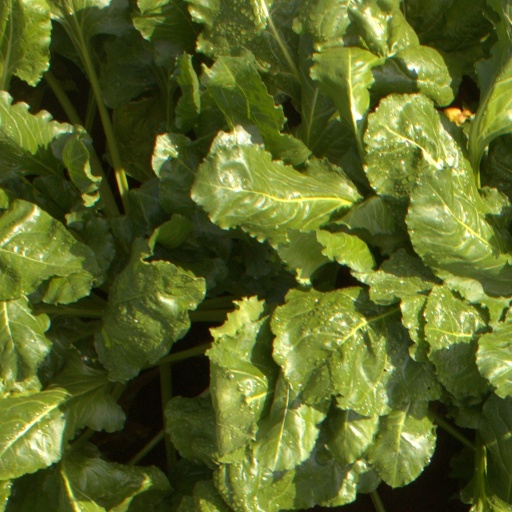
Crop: sugar beet